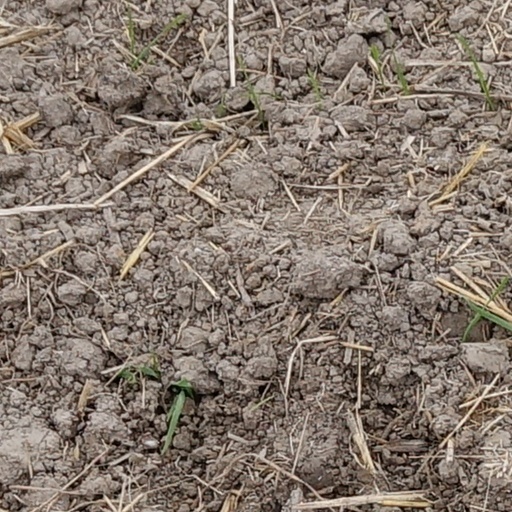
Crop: wheat